Oleg Khvostov

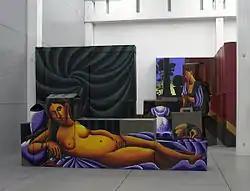
The Venus of Urbino (after Tiziano), installation, carton boxes, acryl, 2006

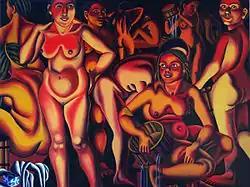
Banya (after "Banya" by Zinaida Serebryakova), canvas, oil, 2010

Three year later Khvostov accepted the invitation of the art dealer and art collector Sergey Gridchin and moved to Moscow again. He resided in the Gridchinhall art residence and for almost a year worked on a new art project. In December, 2010 Oleg presented his exhibition called "Absolute painting" that included both Kremlin and Venus, created during his work with Guelman, along with some new works. As the artist was inspired by the landscapes that surrounded the residence area rural scenery became the central theme of the exhibition. It also included around 40 artistic interpretations of classical paintings from Leonardo da Vinci and Tiziano Vecellio to Julien Dupré, Orest Kiprensky and Zinaida Serebryakova. By that time Khvostov's individual artistic style as a naïve artist had fully developed. Moreover, during this time period an image of a cow enters the artist's visual language as he saw them close for the first time while swimming in the ponds near the residence.